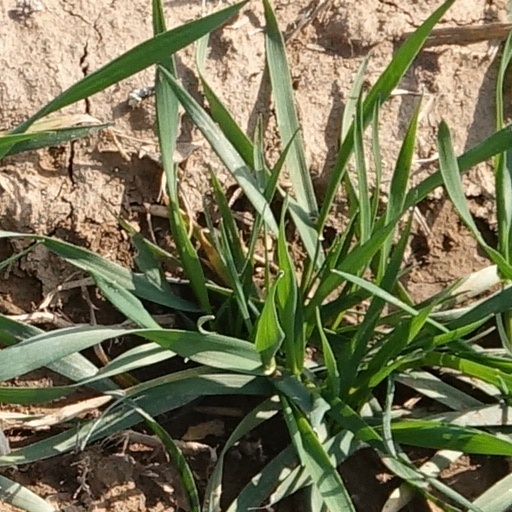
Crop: wheat